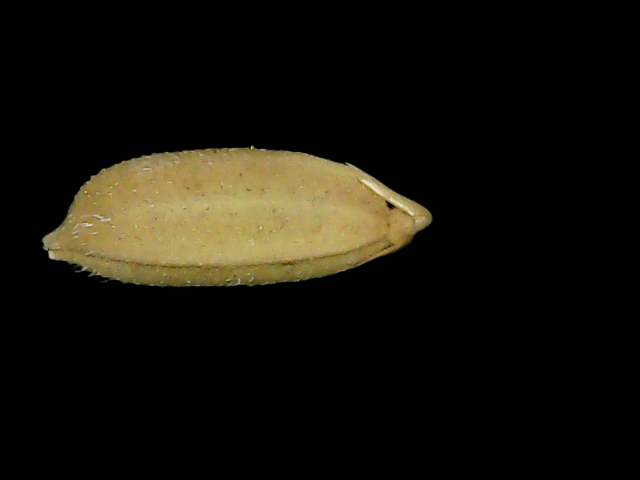
Rice variety: Bd52